McLaren F1

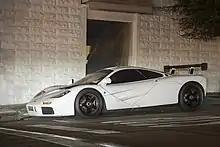
McLaren F1 HDK chassis number 14

Two standard F1s were upgraded to "LM specification". These have chassis numbers 073 and 018. The engines were upgraded to unrestricted GTR specification resulting in a power output of and had the High Downforce Kit (HDK) added to them. Their interiors were made more comfortable over the F1 LM. The car having chassis number 018 had upgrades to the air conditioning units, the headlamps changed to a gas discharge type and the steering wheel changed to a 14-inch unit. Moreover, race specification dampers and springs set to the softest settings for comfortable road use were added. 18-inch GTR wheels were used instead of the standard 17-inch and the tyres used are Michelin Pilot Sport units.